German occupation of the Channel Islands

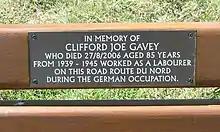
Plaque on bench "In memory of Clifford Joe Gavey who died 27/8/2006 aged 85 years from 1939–1945 worked as a labourer on this road Route du Nord during the German Occupation", Route du Nord, Saint John, Jersey

As part of the Atlantic Wall, between 1940 and 1945 the occupying German forces and the Organisation Todt constructed fortifications, roads, and other facilities in the Channel Islands. In a letter from the Oberbefehlshaber West dated 16 June 1941, the reinforcing of the islands was to be carried out on orders of Hitler, since an Allied attack "must be reckoned with" in Summer 1941. Much of the work was carried out by imported labour, including thousands from the Soviet Union, under the supervision of the German forces. The Germans transported over 16,000 slave workers to the Channel Islands to build fortifications. Five categories of construction worker were employed (or used) by the Germans.